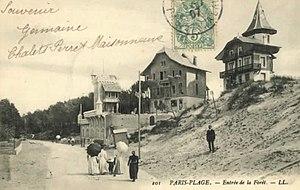
Le Touquet-Paris-Plage - cp - Entrée de la forêt à l'époque de Paris-Plage
Le Village Suisse est une îlot de villas situé au Touquet-Paris-Plage dans le département du Pas-de-Calais en France.
Adrien Perret-Maisonneuve, est né le 5 janvier 1866 à Saint-Cloud et mort le 19 avril 1937 dans la même ville, est un avocat et magistrat français de Saint-Cloud.
Les principaux fondateurs du Touquet-Paris-Plage, personnalités qui ont œuvré à la création de Paris-Plage, nom dû à Hippolyte de Villemessant, puis du Touquet-Paris-Plage, commune érigée en 1912 qui, sans eux, n'aurait pas connu le développement de son patrimoine très riche qui en a fait une destination touristique reconnue. Le Touquet-Paris-Page étant aujourd'hui, la première station balnéaire dans les Hauts-de-France.